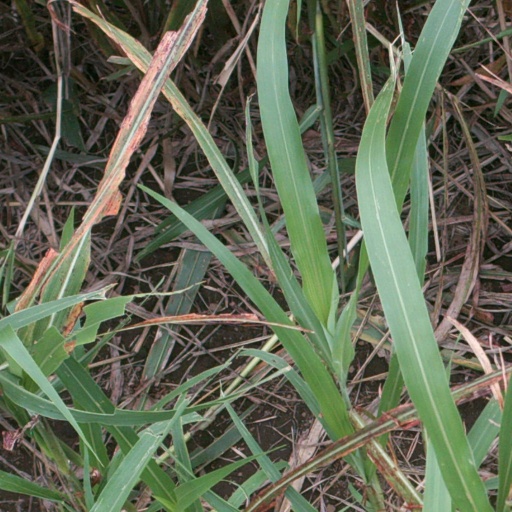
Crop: sorghum